Answer in natural language. Which object is closer to the camera taking this photo, light blue colour dresser birkeland or Doorway? Choose between the following options: light blue colour dresser birkeland or Doorway
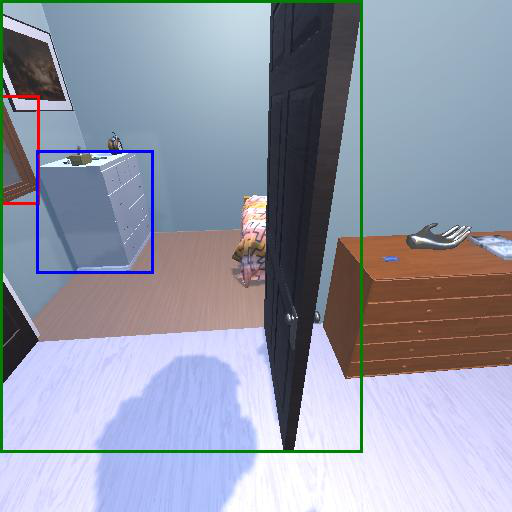
<answer>Doorway</answer>